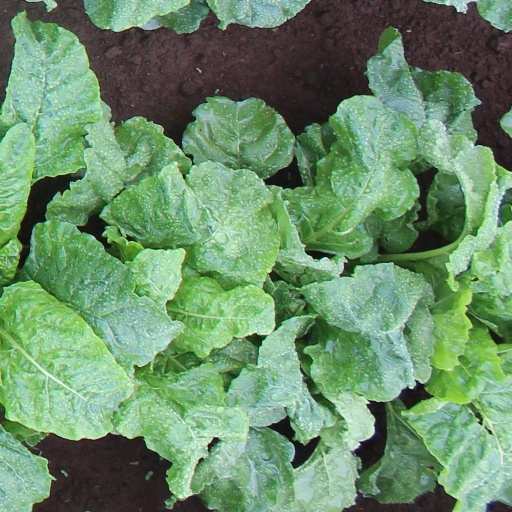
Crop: sugar beet